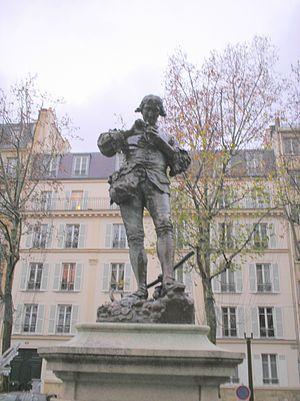
Adrien Étienne Gaudez né à Lyon le 9 février 1845 et mort à Neuilly-sur-Seine le 23 janvier 1902 est un sculpteur français.
Antoine Augustin Parmentier, né le 12 août 1737 à Montdidier et mort le 17 décembre 1813 à Paris, est un pharmacien militaire, agronome, nutritionniste et hygiéniste français.
L’avenue du Roule est une voie de la commune de Neuilly-sur-Seine.